Black tie

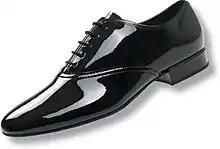
An Oxford shoe in patent leather worn with evening dress or dinner dress

A low cut waistcoat should be worn when wearing a single-breasted coat. The waistcoat plays an important part in black tie's refined minimalism by helping to conceal its working parts by discreetly covering the trousers' exposed waistband and the shirt bosom's bottom edge. Waistcoats come in the 'V' or rarer 'U' shape, in backless or fully backed versions, double- or single-breasted, with or without lapels. Single-breasted styles typically have three buttons, and double-breasted ones three or four rows. Before World War II, while black tie was still gaining acceptance, men would wear a white waistcoat, along with other details now associated primarily with white tie, such as stiff fronted shirts. However, this style, though increasingly viewed as an affectation, is still acceptable in the United States. The waistcoat may be made from either the same fabric as the dinner jacket, as is traditional, or the same silk as the jacket's lapels, which is more popular. When a waistcoat has lapels, they are faced in the same silk as those of the jacket; in this case it is considered more refined if the body is made from the same fabric as the jacket. The buttons may be self-faced or covered in the same silk as the lapels. Vintage waistcoats were sometimes closed with studs made from onyx or mother-of-pearl, which were often surrounded by a setting of silver or gold.